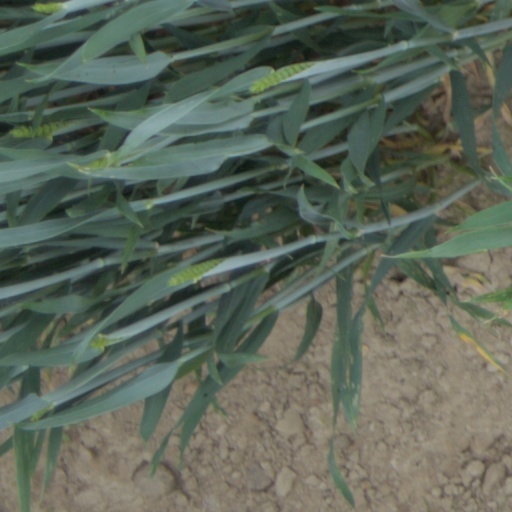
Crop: wheat